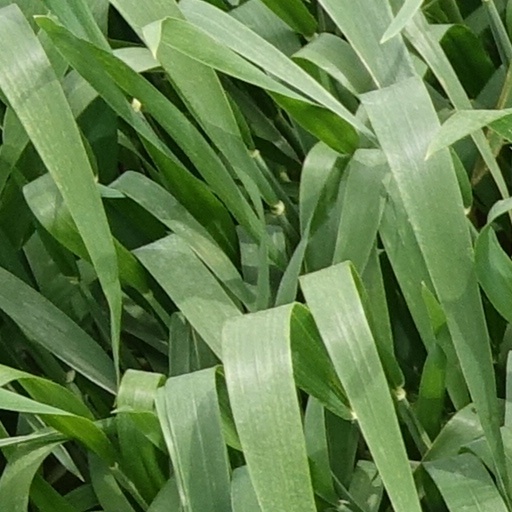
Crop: wheat